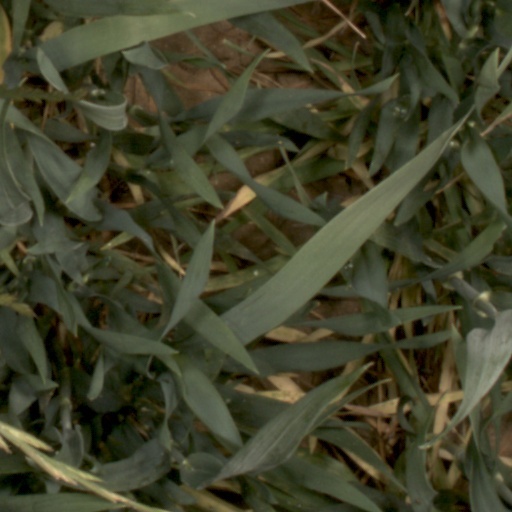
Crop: wheat